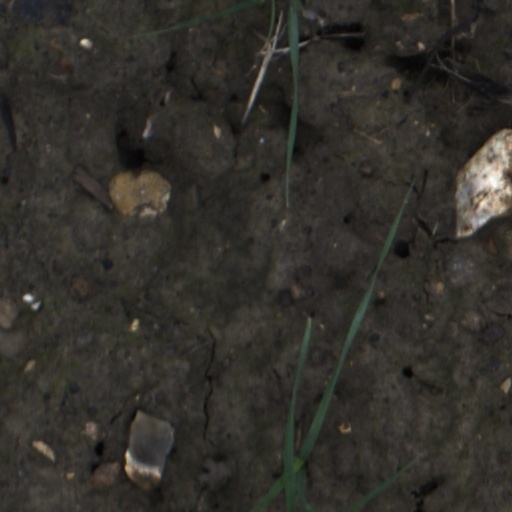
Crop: wheat